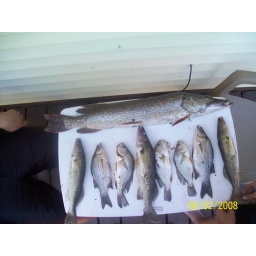
fish from a river in Burlington, Wisconsin